Trial of Louis Riel

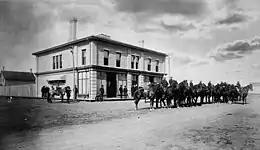
The land company building which served as the courthouse for the trial

The trial opened in Regina, July 20, 1885, before a court composed of stipendiary magistrate Hugh Richardson, assisted by Henry Le Jeune, a justice of the peace. Richardson was not a superior court judge, and the case was being tried on an information, rather than by way of indictment. As well, the jury was composed of only six men, rather than the traditional twelve jurors.